Destruction (2017)

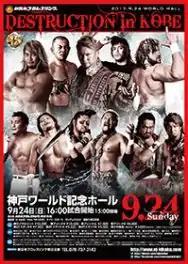
Promotional poster for Destruction in Kobe, featuring various NJPW wrestlers

Destruction is a series of professional wrestling events promoted by New Japan Pro-Wrestling (NJPW) in 2017; Destruction in Fukushima on September 10, Destruction in Hiroshima on September 16, and Destruction in Kobe on September 24. Together, they were events fifteen to seventeen under the Destruction name.